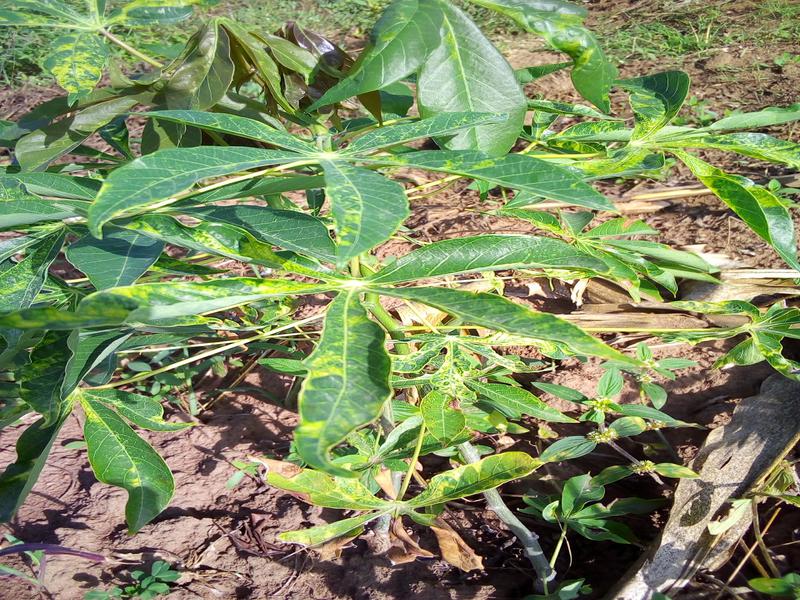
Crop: cassava
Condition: mosaic_disease